What's Love Got to Do with It? (2022 film)

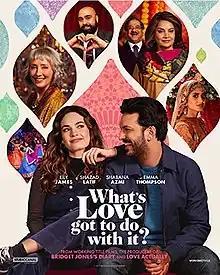
Theatrical release poster

What's Love Got to Do with It? is a 2022 British romantic comedy film directed by Shekhar Kapur and written by Jemima Khan. It stars Lily James, Shazad Latif, Shabana Azmi, Emma Thompson, Sajal Ali, Oliver Chris, Asim Chaudhry, Jeff Mirza, Alice Orr-Ewing and Rahat Fateh Ali Khan.